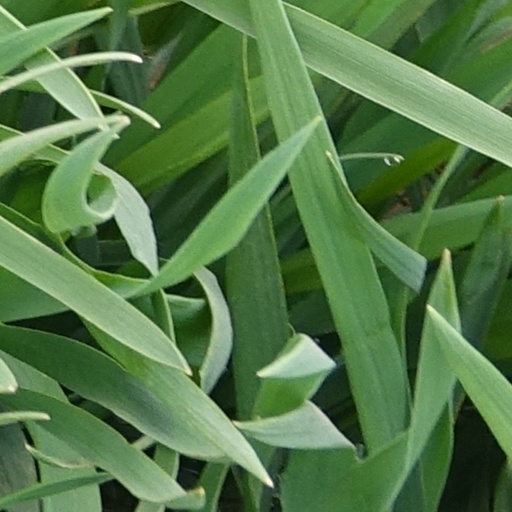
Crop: wheat